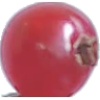
Label: Redcurrant 1